James A. Garfield

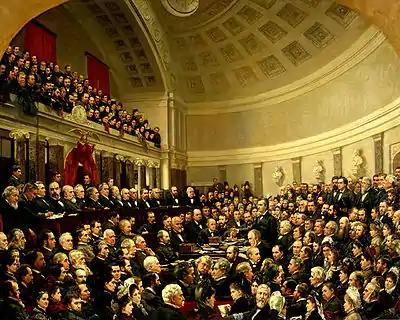
Garfield (second from right in the row of commissioners just below the gallery) served on the Electoral Commission that decided the disputed 1876 presidential election. Painting by Cornelia Adele Strong Fassett.

Starting in January 1870, Garfield, then chairman of the House Banking Committee, led an investigation into the Black Friday Gold Panic scandal. In 1869, during Grant's first term in office, two New York conspirators, Jay Gould and James Fisk, launched a scheme to corner the gold market. The conspiracy was broken on Friday, September 24, 1869, when Grant and Treasury Secretary George Boutwell released gold into the market, causing widespread financial panic. During the investigation, rumors spread that Grant's family might have been involved. In order not to force Grant's wife to testify, Garfield had a private meeting with Grant at the White House. When Garfield showed Grant testimony about him and his family, Grant thanked Garfield but refused to read it or give a response. Grant personally resented Garfield for investigating Black Friday and his wife Julia concerning possible involvement in the scandal.